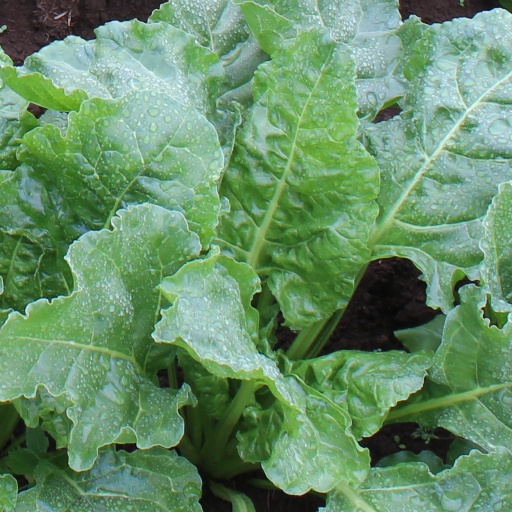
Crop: sugar beet